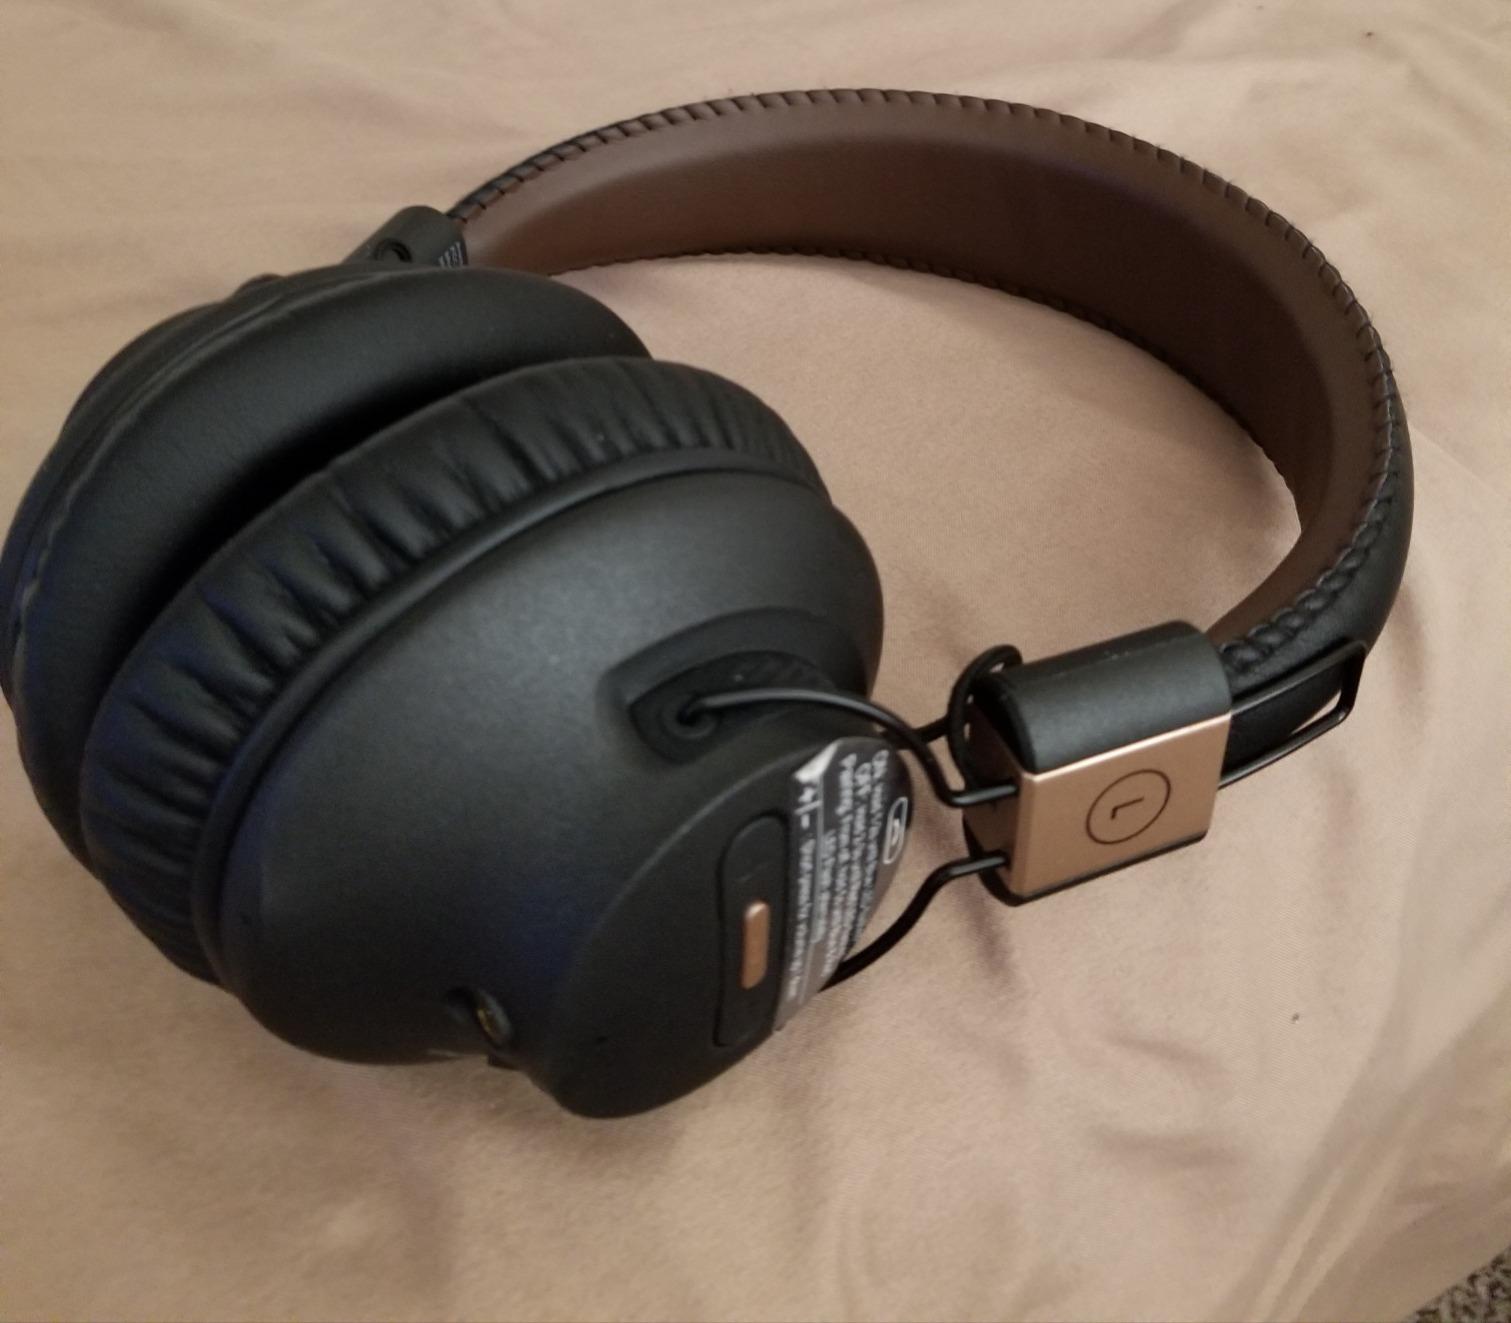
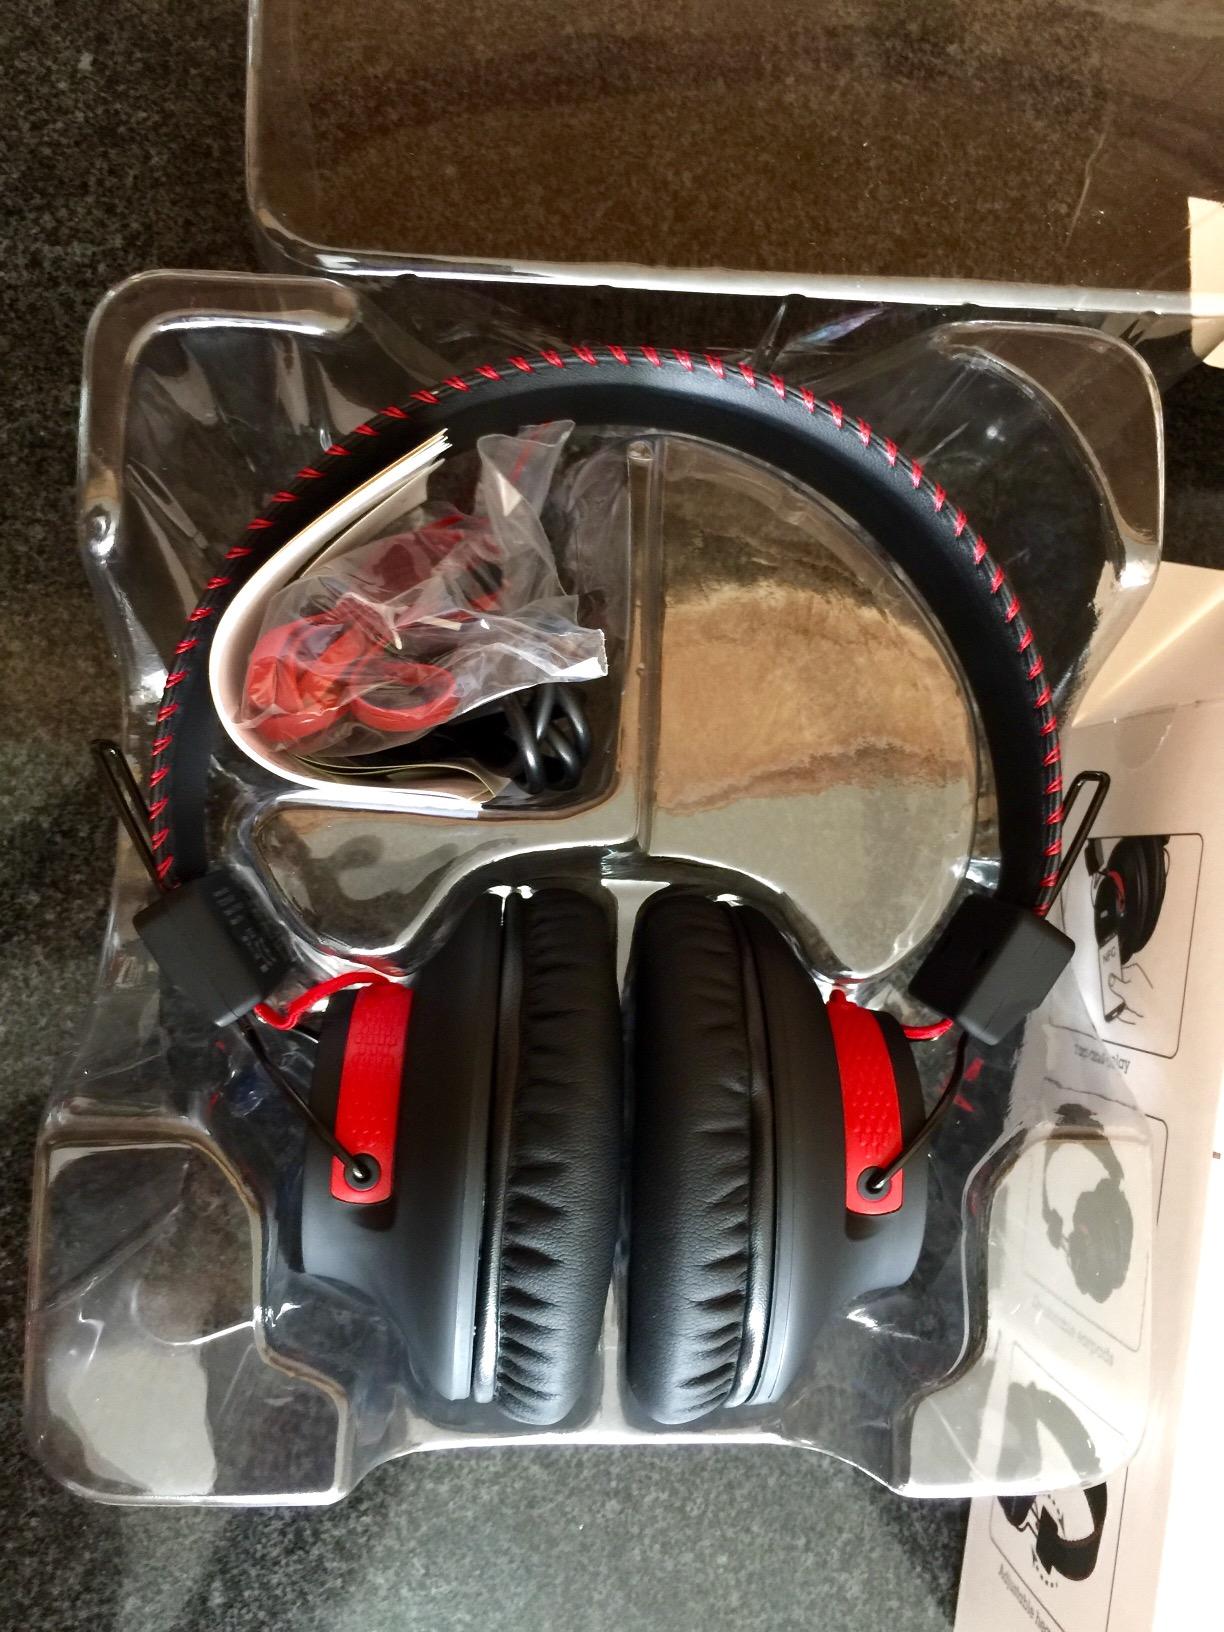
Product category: headphones
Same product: no